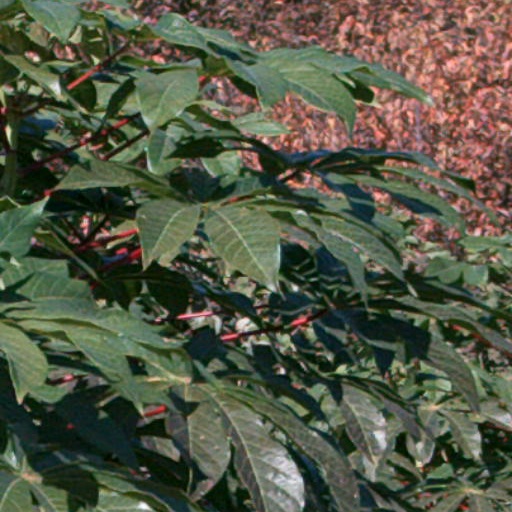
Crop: cassava